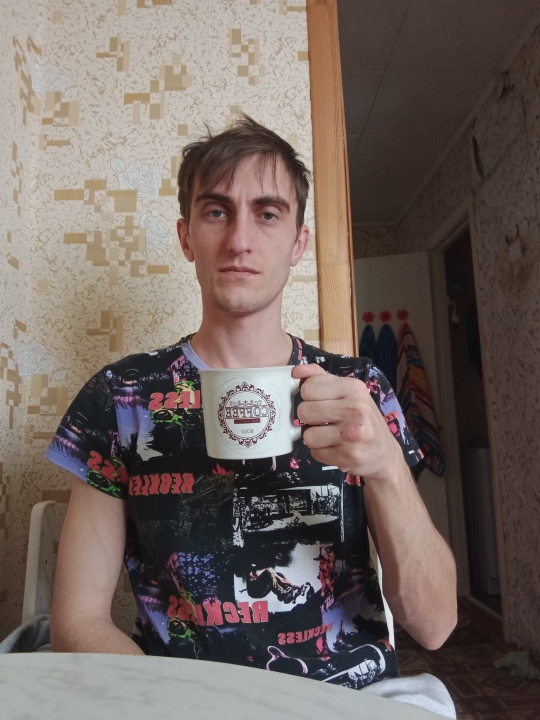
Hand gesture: no_gesture